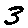
Label: 3